Taylor Hawkins

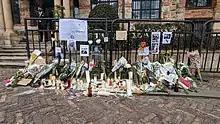
Memorial outside the Four Seasons Casa Medina hotel, Bogotá, two days after Hawkins died there

During his career, Hawkins used a variety of different brands, including Ludwig Drums, Tama Drums, and, most notably, Gretsch Drums, which he endorsed and played from 2005 until his death. He was also known to use Zildjian Cymbals.